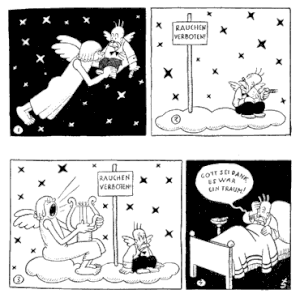
Oscar Jacobsson)
Adamson est un comic strip créé par le Suédois Oscar Jacobsson et publié à partir du 17 octobre 1920 dans l'hebdomadaire humoristique suédois Söndags-Nisse.